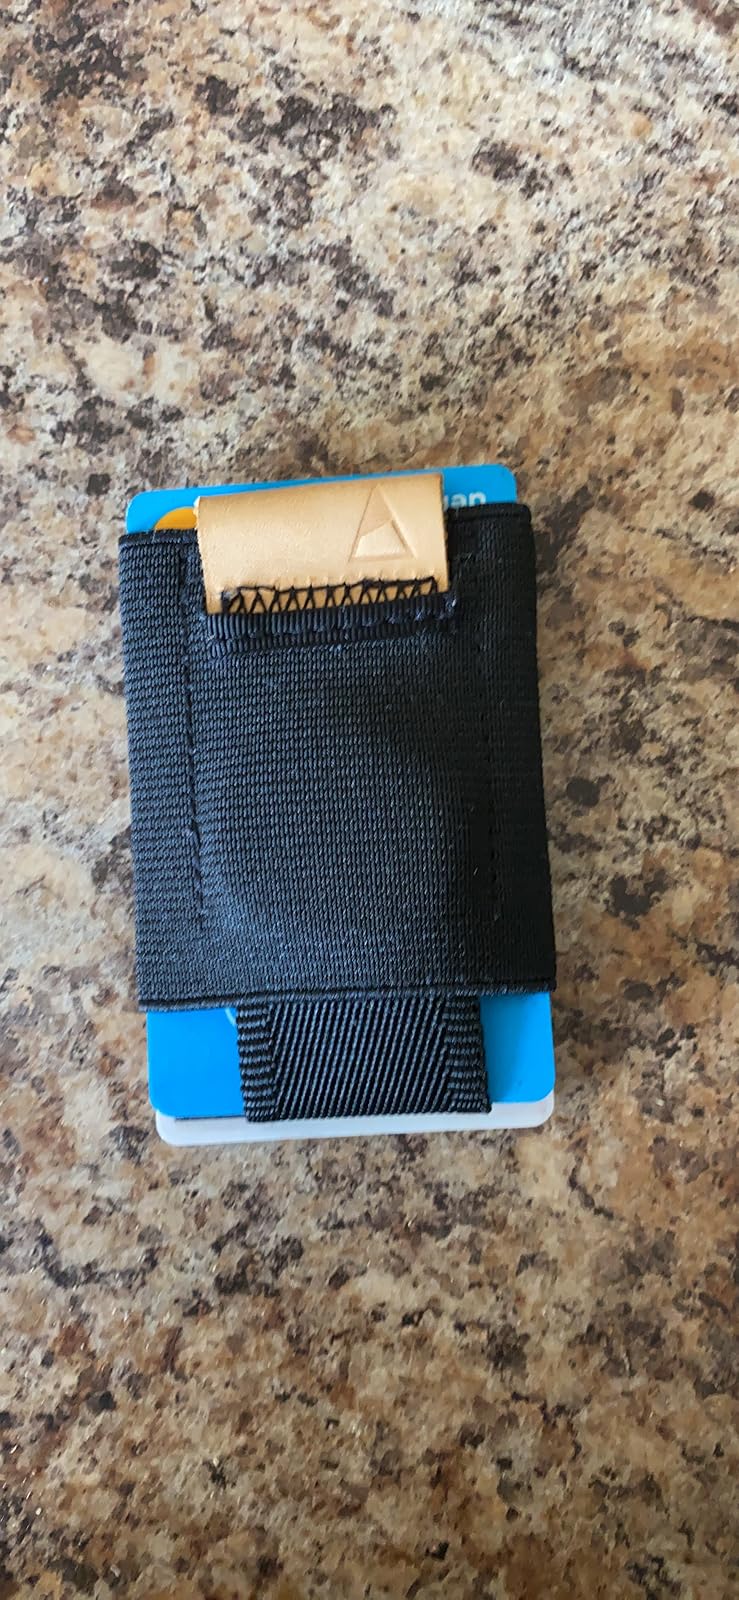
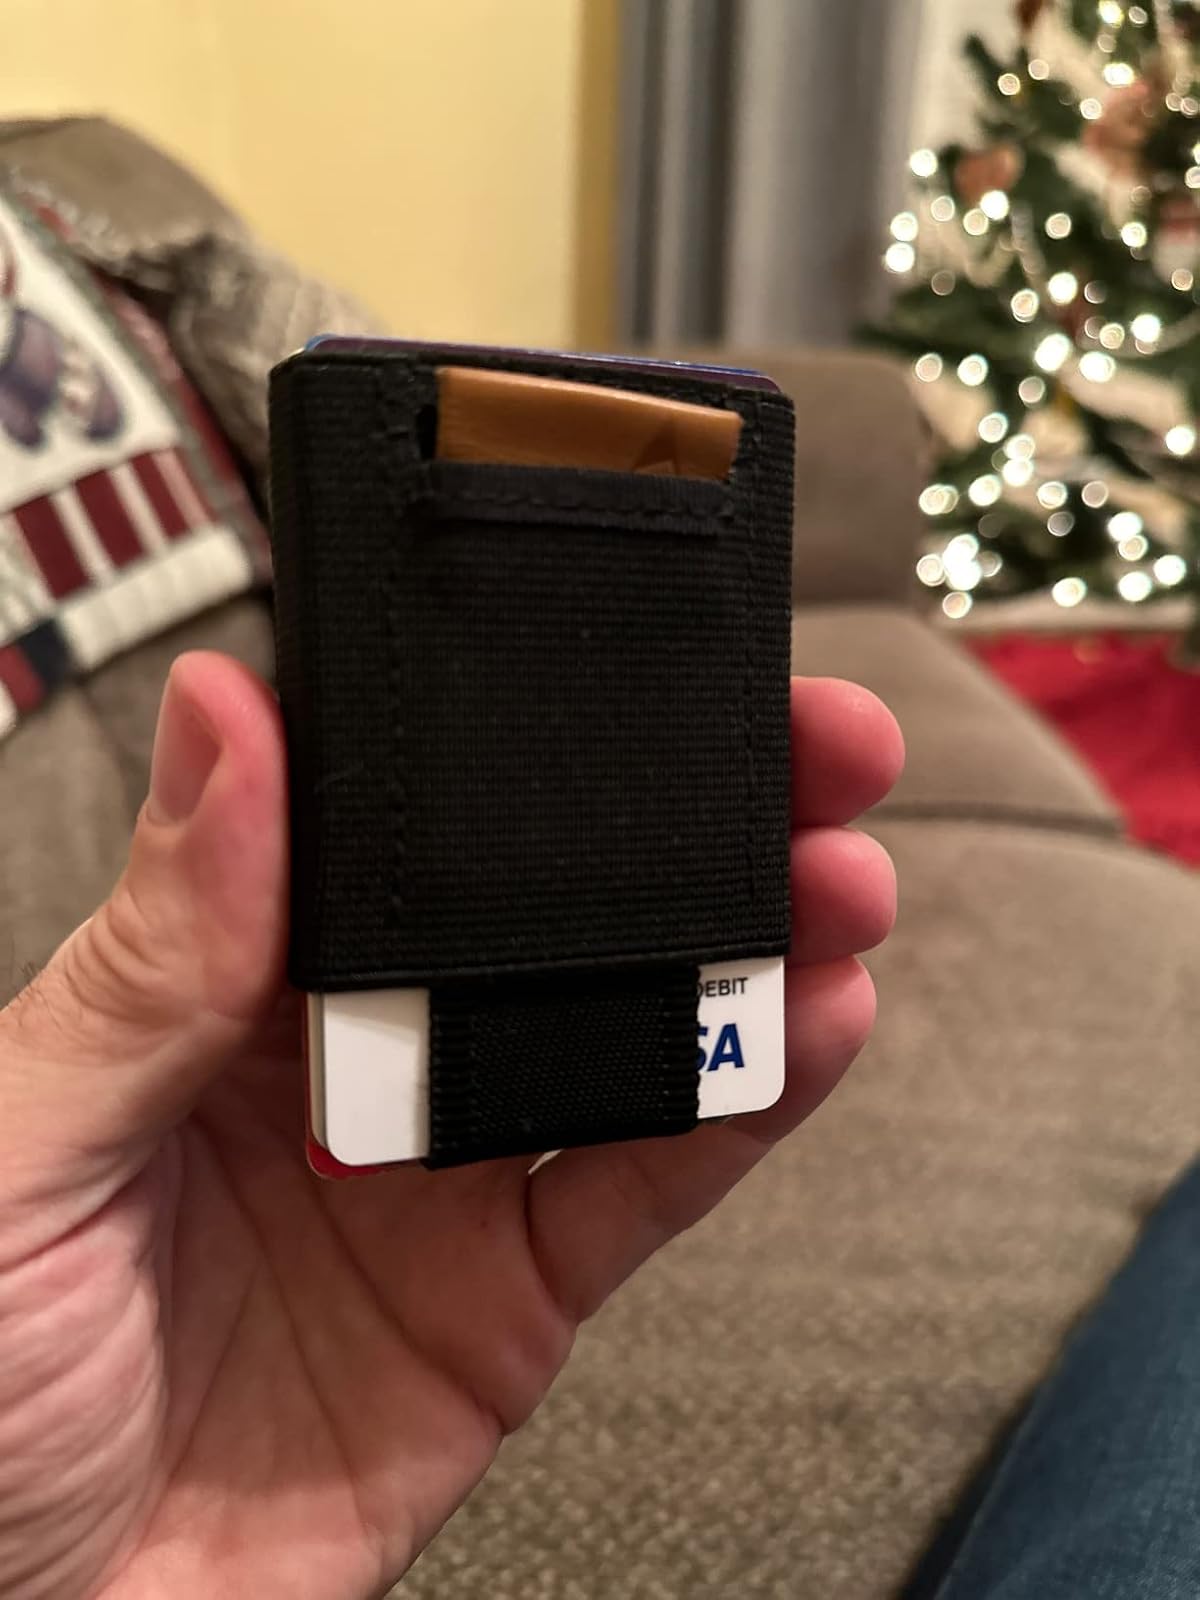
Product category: accessories_wallet
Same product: yes